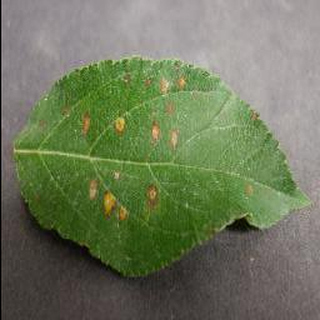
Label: apple_cedar_apple_rust